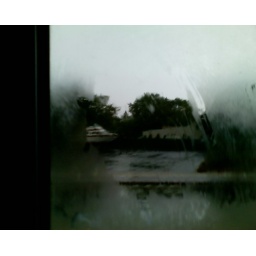
I was in my bus riding home :o The windows were foggy cause it twas rainin'